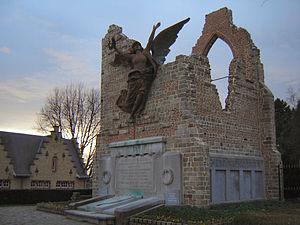
Bailleul – Frandre française — Monument aux Morts construit à partir de ruines de l'ancienne église Saint Amand, détruite durant la Grande Guerre de 1914-1918
Camille Debert, né à Lille le 14 avril 1867, et mort à Paris le 29 septembre 1935, est un sculpteur français.